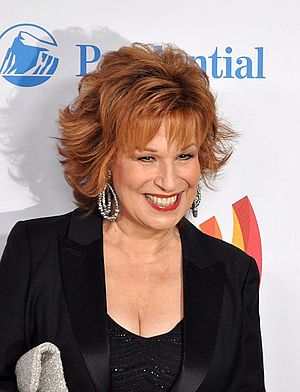
Joy Behar
Behar ved 21st Annual GLAAD Media Awards, Marts 13, 2010
"Josephina Victoria ""Joy"" Behar er en amerikansk komiker, forfatter, skuespillerinde og en medvært på talkshowet The View. Behar begyndte som vært for et kommentarprogram i efteråret 2009, med titlen The Joy Behar Show på CNN's søster-netværk, HLN.